Carignan-Salières Regiment

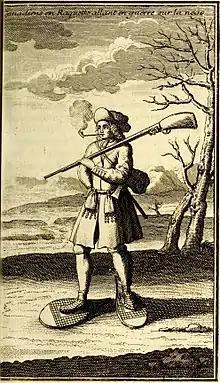
Soldier or militia in winter outfit with snowshoes.

When French regiments were recalled to France during the civil wars known as the "Fronde", the Carignan Regiment crossed the Alps and served in Guyenne. It was part of the royalist army commanded by the Viscount of Turenne that fought at the Battle of the Faubourg St Antoine in July 1652. The regiment returned to Piedmont in 1653, and in the summer of 1655 took part in the unsuccessful siege of Pavia in the Duchy of Milan.